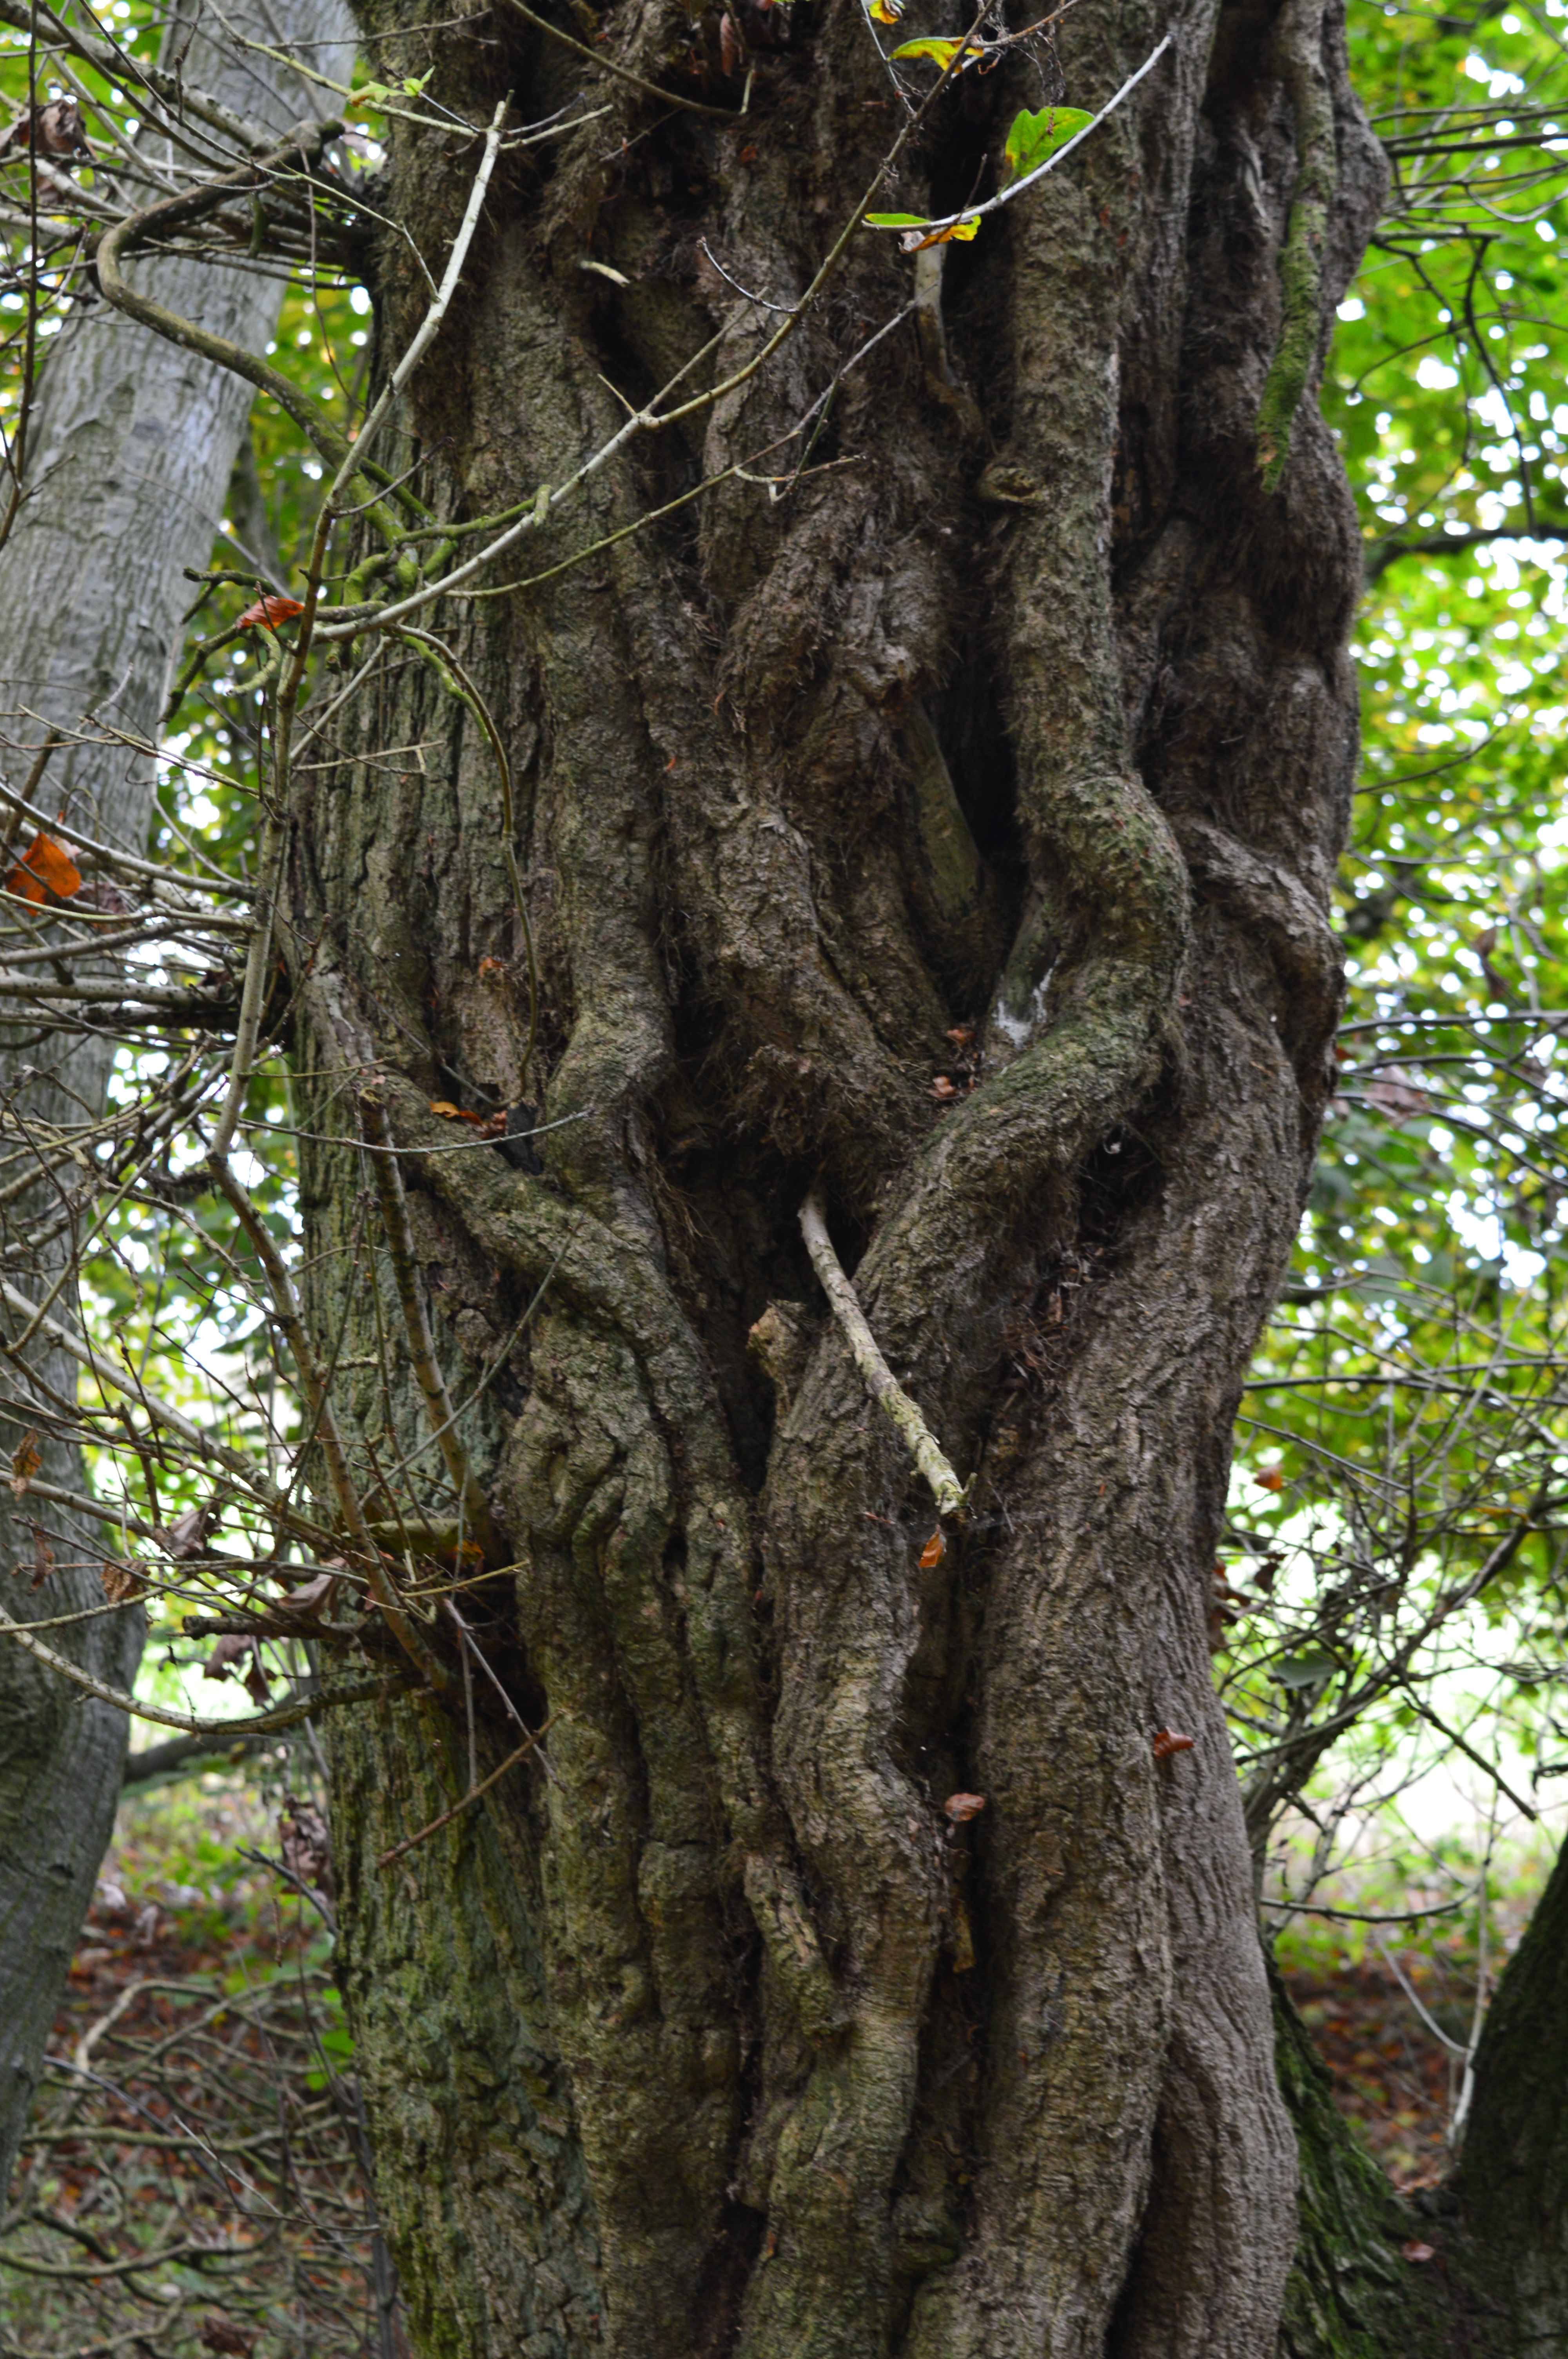
tree, nature, forest, outdoor, branch, plant, wood, leaf, flower, trunk, spooky, green, jungle, natural, park, botany, flora, spruce, rainforest, deciduous, timber, woodland, woodlands, flowering plant, old growth forest, plant stem, woody plant, land plant